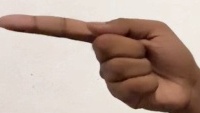
ASL sign: G